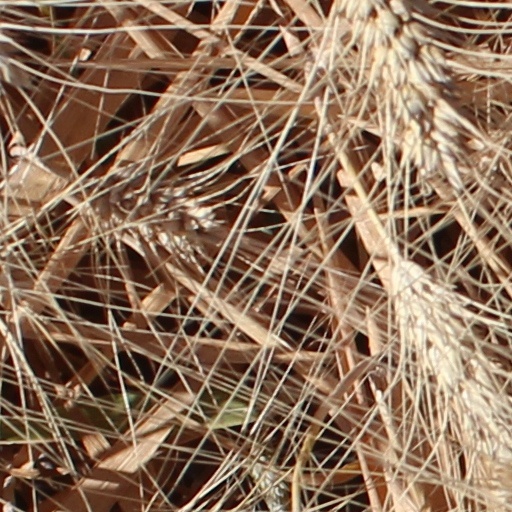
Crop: wheat